Alec Mutch

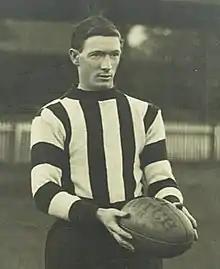
Mutch in 1919

Alexander Charles Mutch (31 March 1889 – 30 May 1960) was an Australian rules footballer and umpire who played with Collingwood in the VFL during the 1910s and early 1920s. He was also known as Alex Mutch.